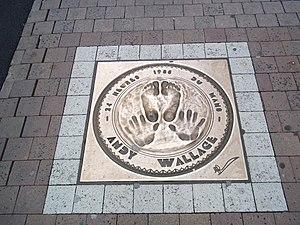
Plaque de bronze des empreintes de Wallace
Andy Wallace est un pilote de course automobile anglais né le 19 février 1961 à Oxford. Il est le pilote d'essai officiel de Bugatti.